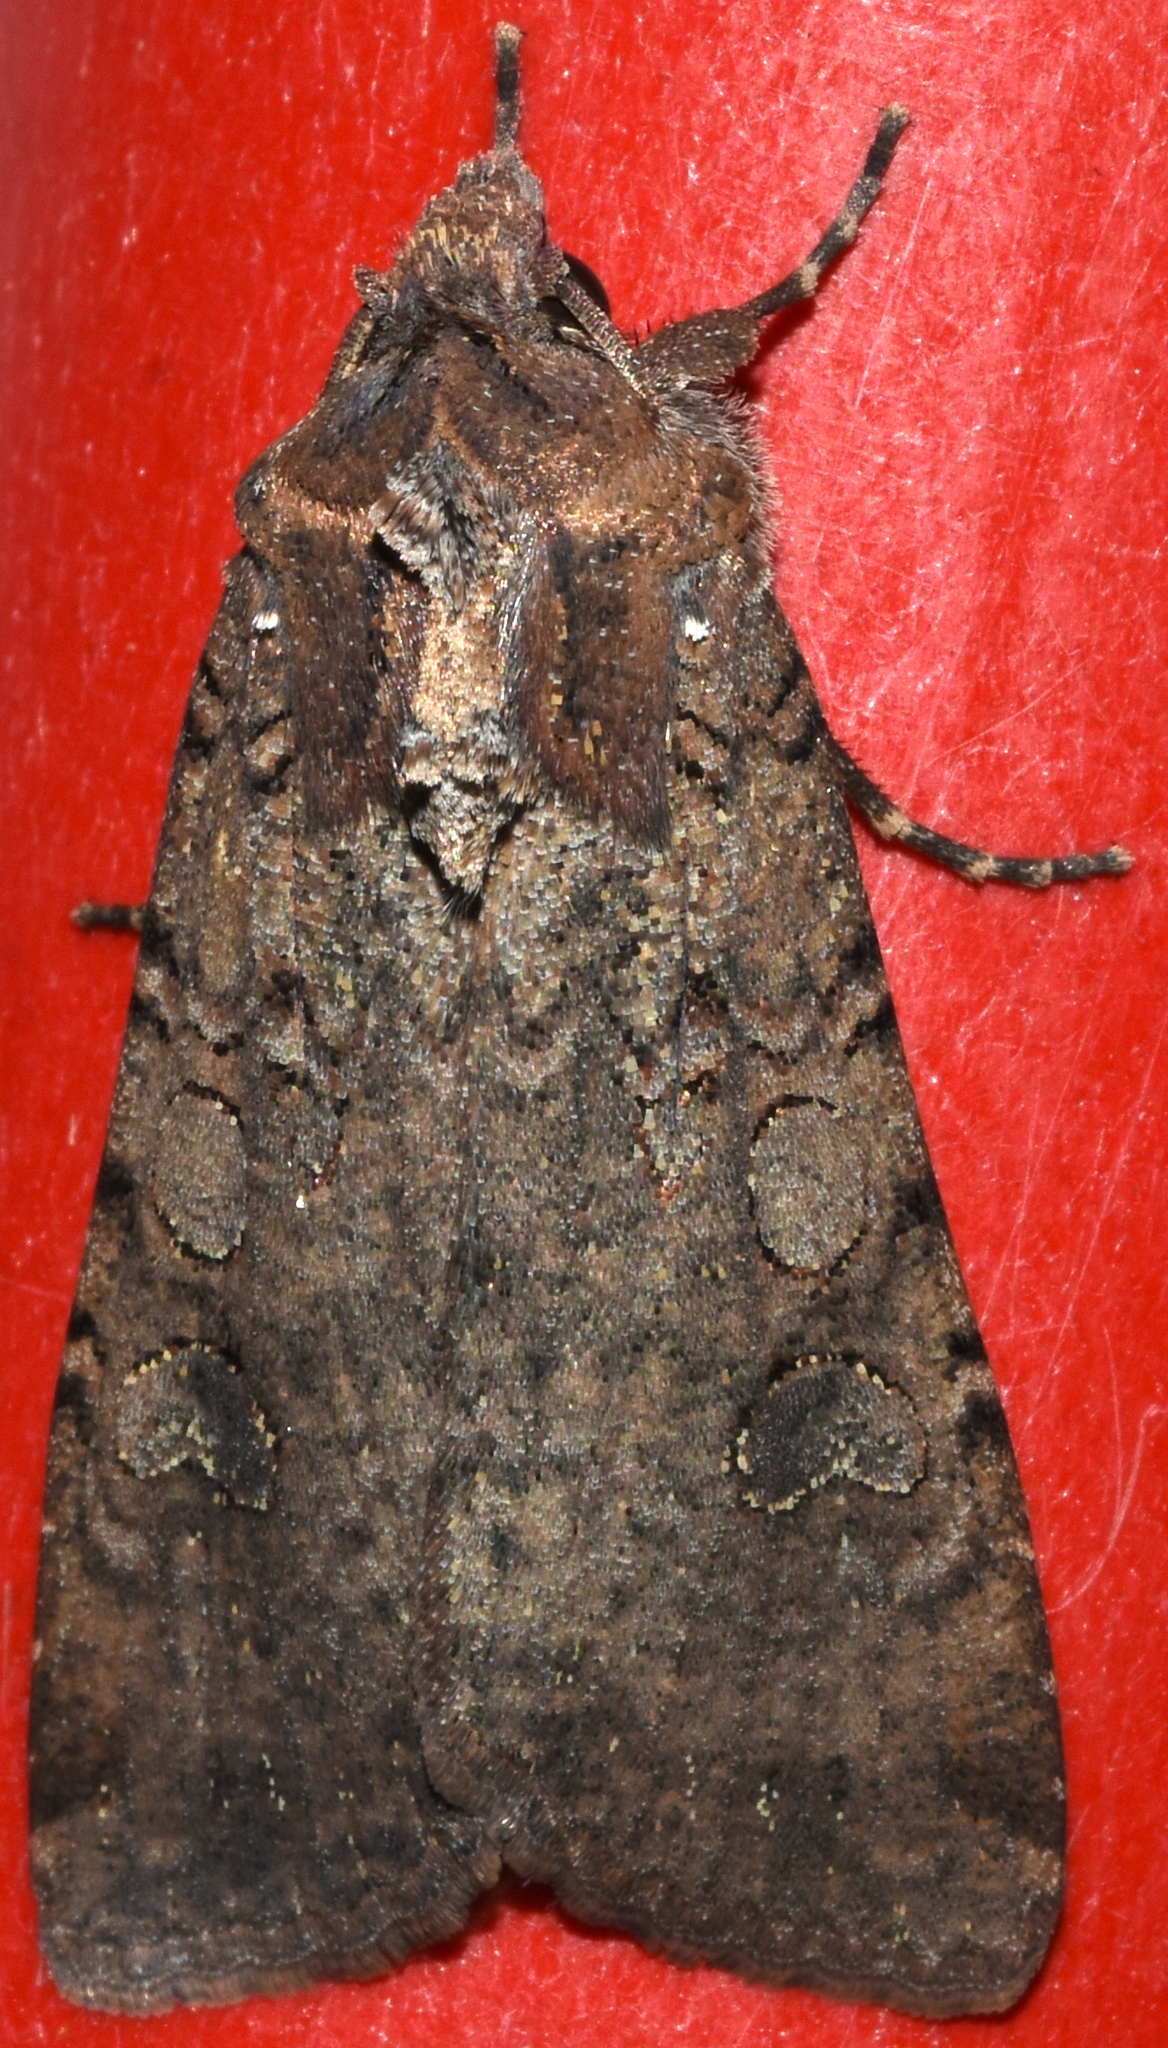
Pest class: cutworms